Thomas L. Hayes Jr.

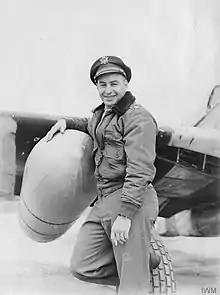
Hayes standing with his P-51 Mustang

Hayes scored his third and fourth aerial victories on March 8 and 16 respectively. He became the first flying ace of the 357th FG on April 19, when he shot down a Bf 109 over Kassel, his fifth aerial victory. Hayes shot down a Bf 109 on 28 May, his sixth aerial victory. On D-Day, the 357th FG flew eight missions and nearly 130 sorties, and, thereafter, multiple daily missions over the beachhead. Hayes scored seventh, shared and eighth aerial victories, on June 29 and July 14, 1944, respectively. On July 25, 1944, he led 54 357th FG P-51s on a fighter sweep over France in conjunction with Operation Cobra, the American carpet bombing of German positions in the vicinity of St. Lo. Over the outskirts of Paris, they spotted 25 or more Bf 109s and Focke-Wulf Fw 190s attacking a flight of P-38 Lightnings. Hayes ordered the 362nd and 363rd FS to attack the German fighters, while he and his 364th FS provided top cover for the attacking P-51s. In the ensuing combat, Hayes' flight destroyed five Bf 109s and damaged a sixth, with no losses from their side. He returned to the United States in August 1944.